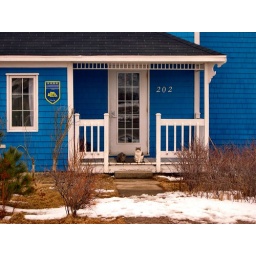
Two cats watch disinterestedly on a porch at a bed and breakfast in Fatima.